BharatBenz

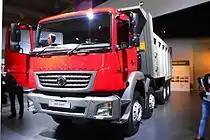
BharatBenz HDT 3128 C (heavy-duty truck)

The BharatBenz heavy-duty trucks are built on the Mercedes-Benz Axor platform, and the medium-duty trucks on the Fuso Canter and Fuso Fighter series. The entire product line meets BSIII standards (comparable to Euro III). All BharatBenz (17 models) trucks are slated to be up to 9% more expensive but be 10% more fuel efficient than the competition.